Liolaemus chiliensis

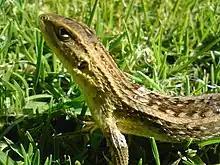
Photo of Lioaemus chilensis from Santiago, Chile in 2009

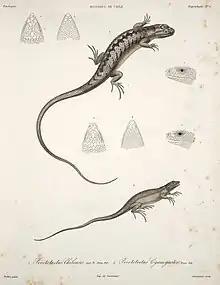
An illustration of Liolaemus chiliensis and Liolaemus cyanogaster

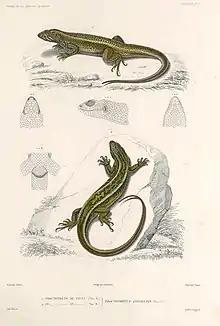
An illustration of Liolaemus chiliensis

These dull-colored lizards tend to be green and gray, helping them camouflage against rocks and vegetation. Axilla groin distance is higher in females than in males. Polyploidy results in morphological differences among lizards of different ploidy (i.e. in head shape and various proportions). The mechanisms behind these physical differences are unclear at this time.